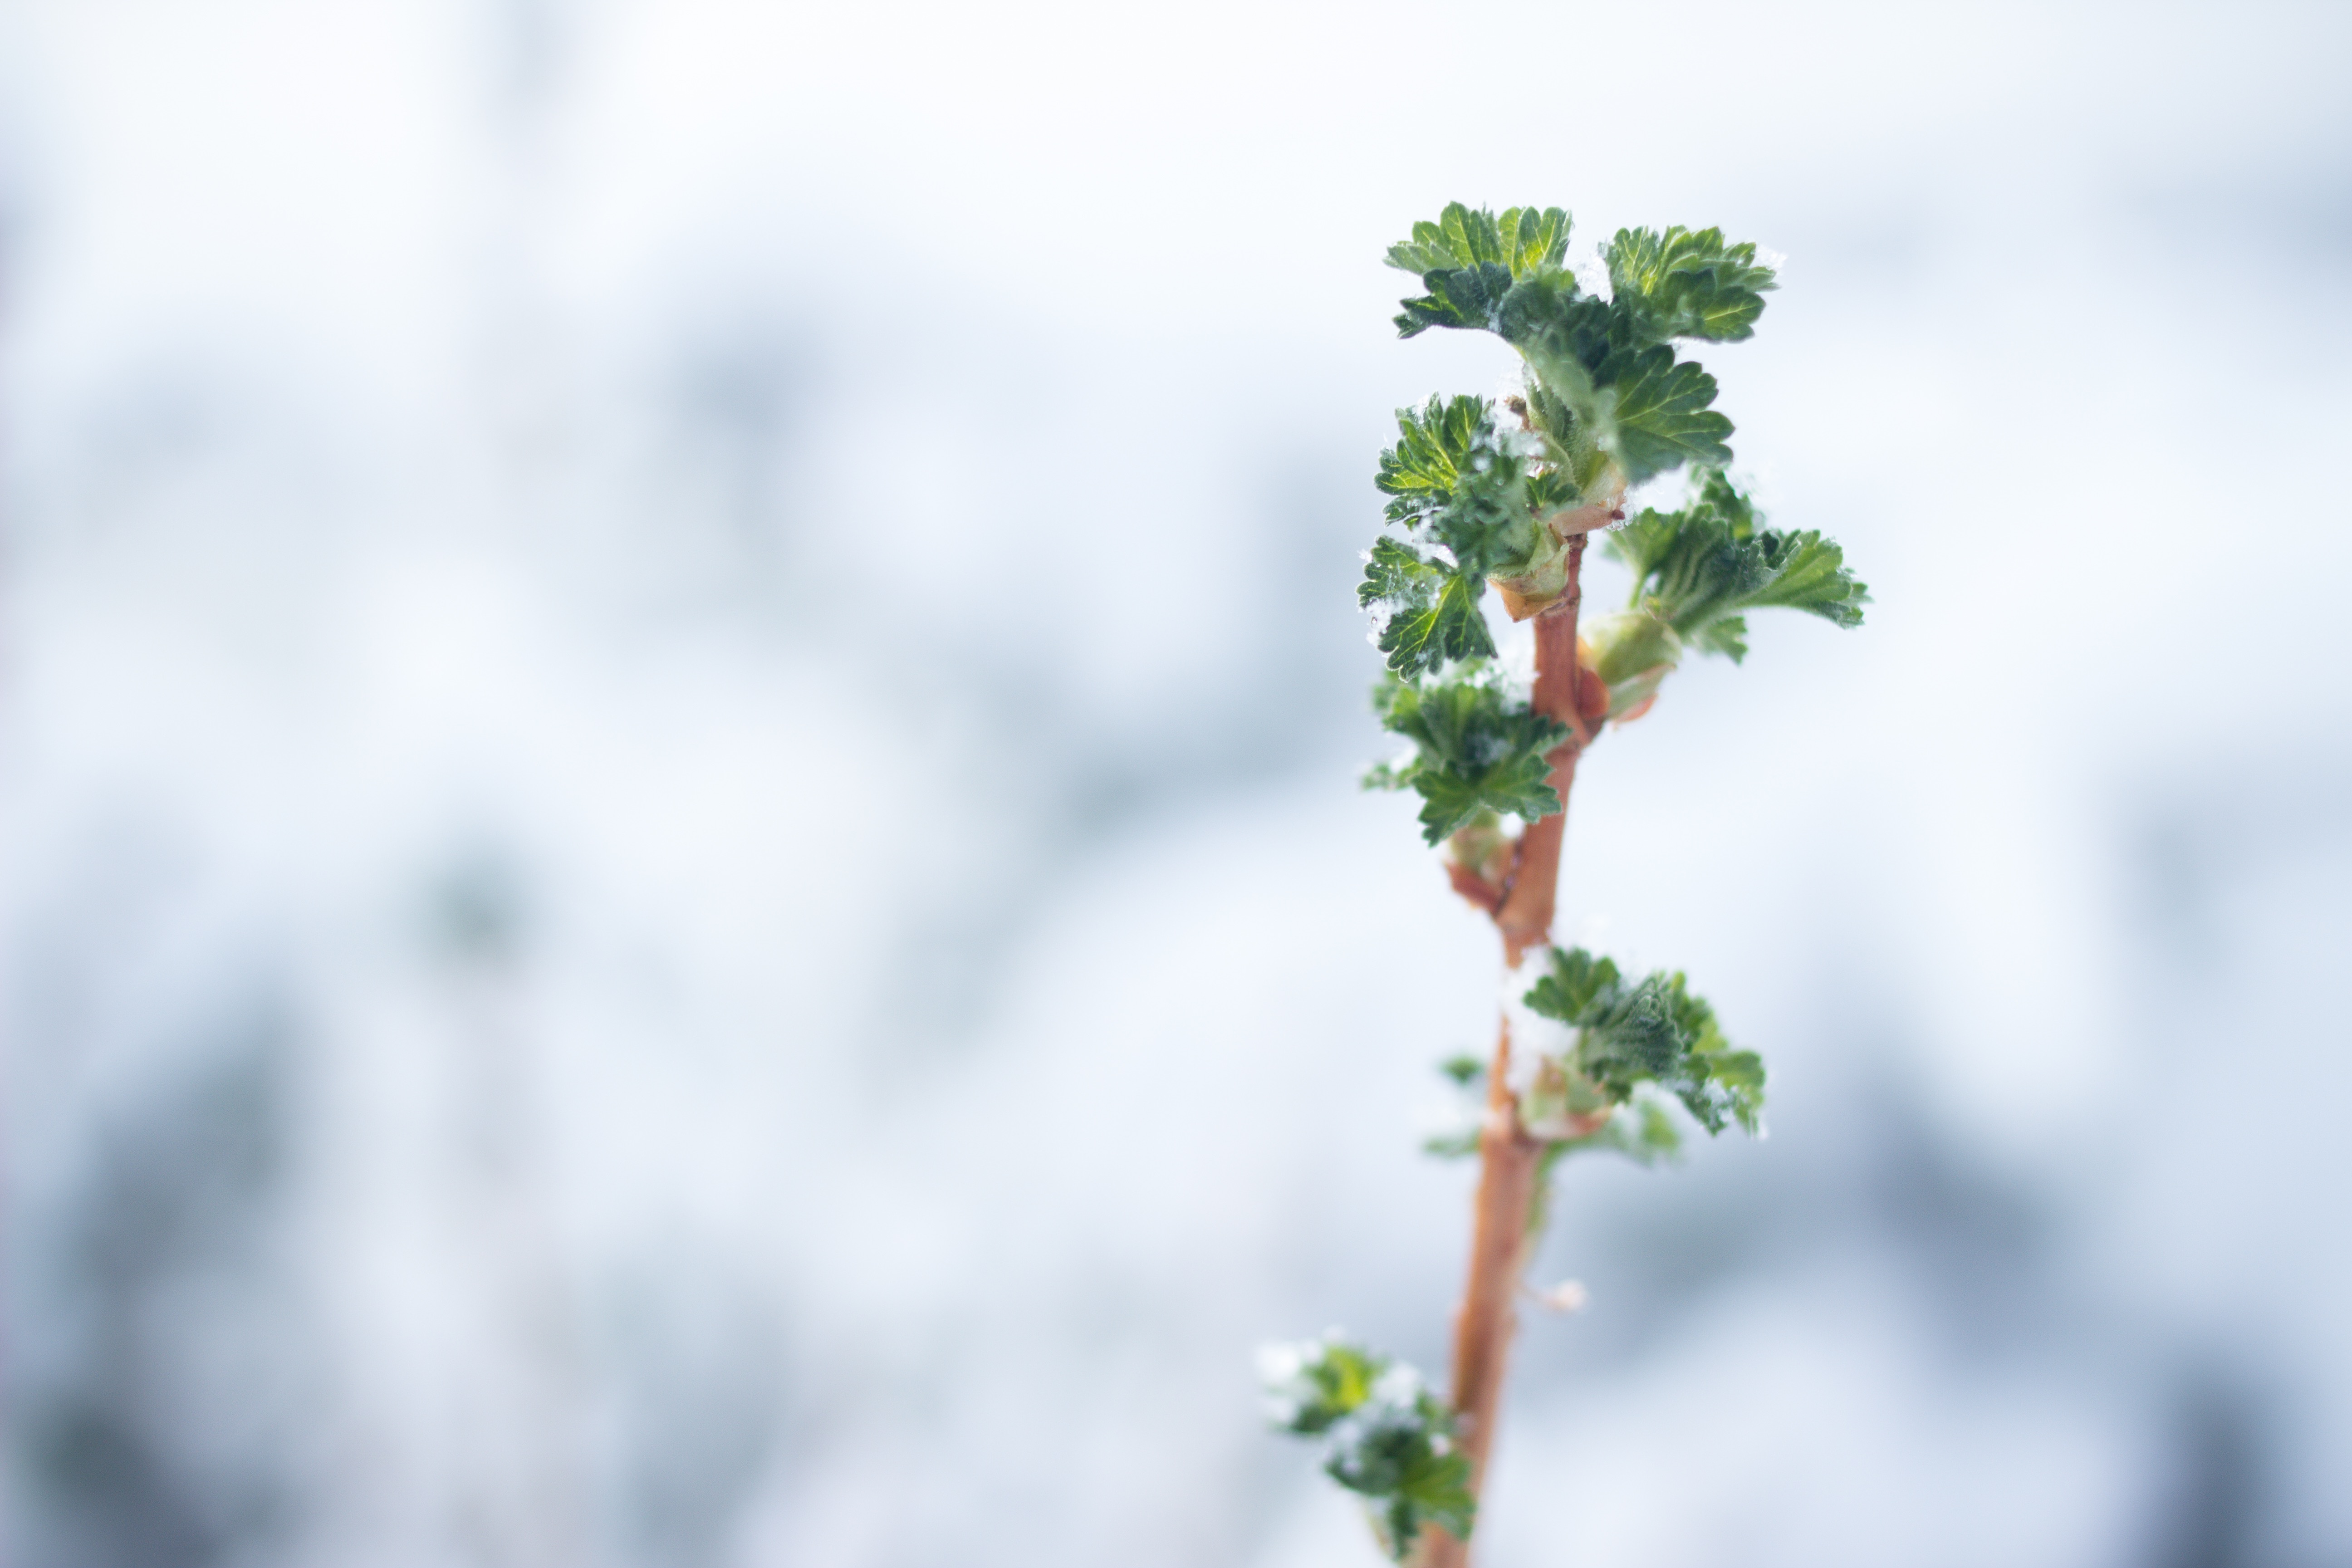
tree, nature, branch, blossom, plant, leaf, flower, green, produce, flora, macro photography, plant stem